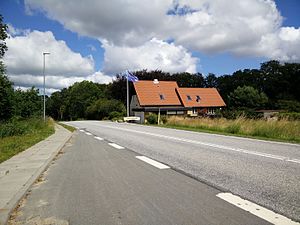
KFUMs Soldatermission
Orlogshjemmet i Bangsbo i Frederikshavn
Orlogshjemmet i Bangsbo i Frederikshavn
"KFUMs Soldatermission er en dansk folkekirkelig organisation, der har til formål ""at arbejde blandt Forsvarets personel og hvor muligt også blandt pårørende - ved forkyndelse af det kristne budskab og praktisk tjeneste"". Organisationen driver pr. 2015 14 soldaterhjem for Hærens og Flyvevåbnets personel samt et orlogshjem for Søværnets personel i Frederikshavn. Soldaterhjemmene havde 429.220 besøgende i løbet af 2014. Organisationens protektor er Kronprinsesse Mary.